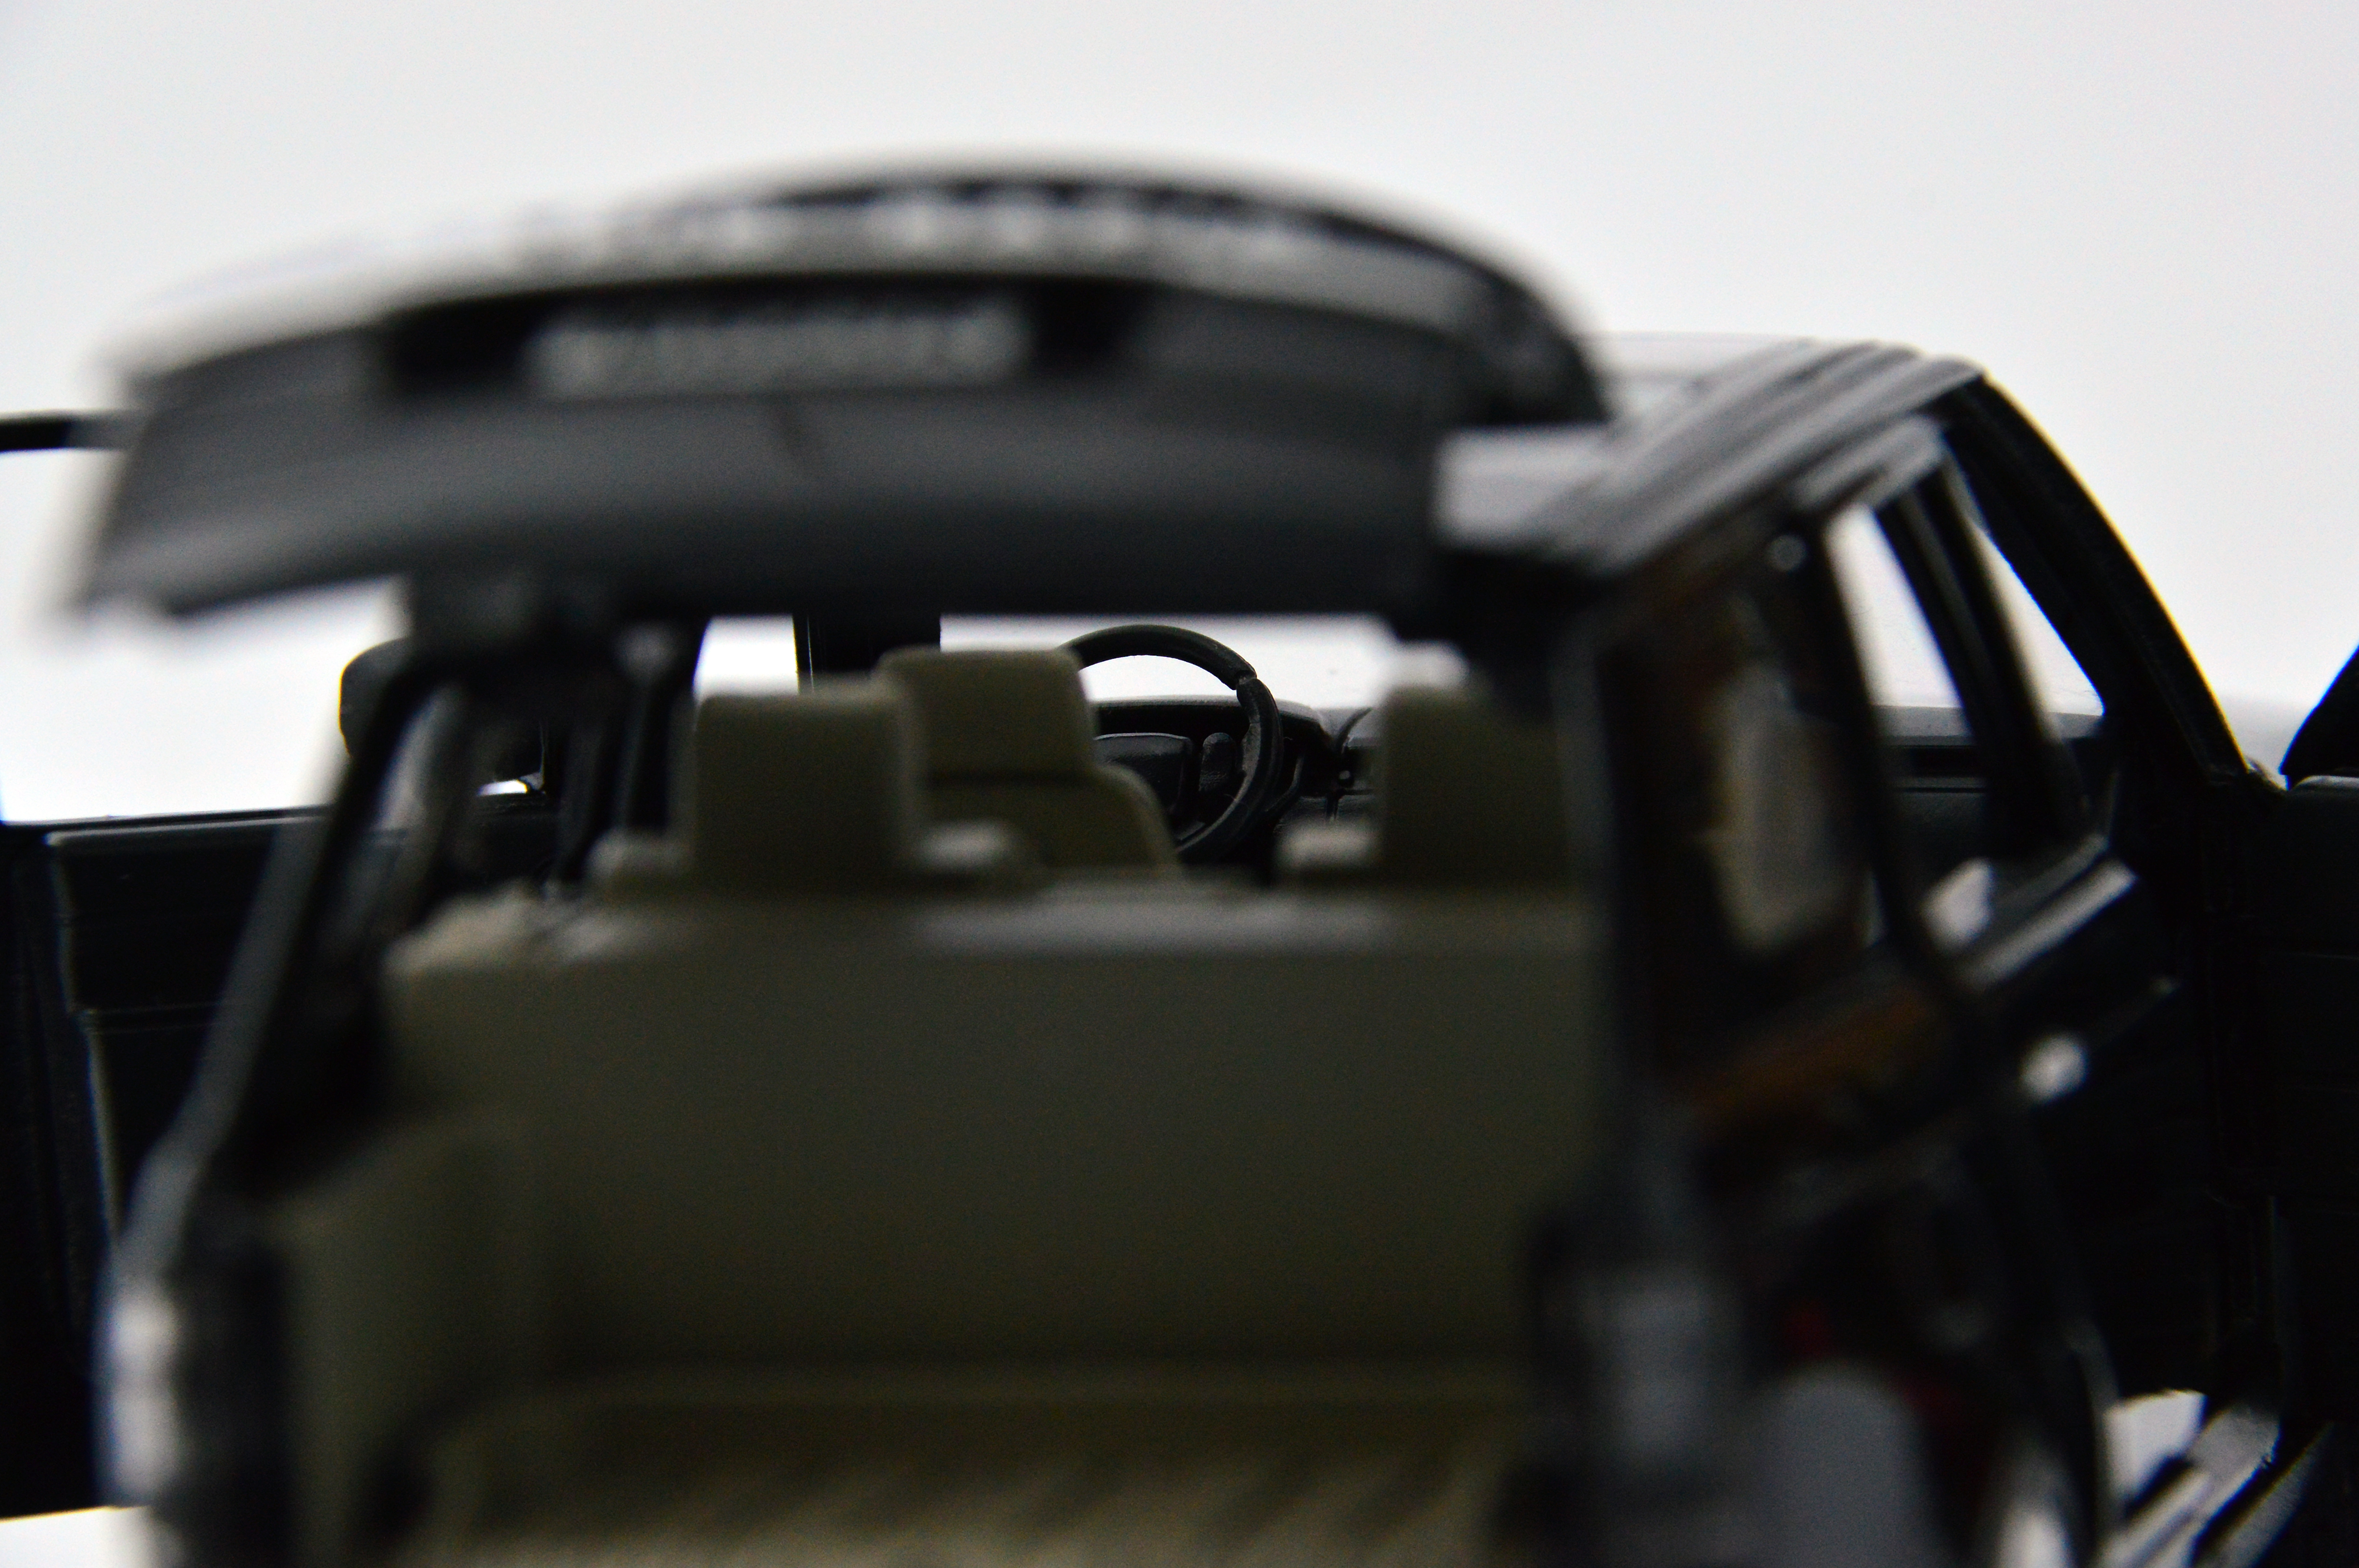
car, exhibition, equipment, model, toy, crash, speed, hobby, track, auto, control, motor, design, business, modern, technology, city, event, classic, river, competition, show, display, sports, motor vehicle, vehicle, automotive design, automotive exterior, personal luxury car